SMS Emden

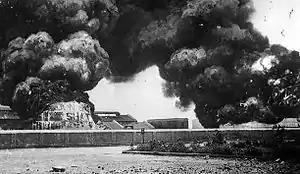
Oil tanks burning at Madras

On 14 August, and left the company of the East Asia Squadron, bound for the Indian Ocean. Since the cruiser was already operating in the western Indian Ocean around the Gulf of Aden, Müller decided he should cruise in the shipping lanes between Singapore, Colombo and Aden. steamed toward the Indian Ocean by way of the Molucca and Banda Seas. While seeking to coal off Jampea Island, the Dutch coastal defense ship stopped and asserted Dutch neutrality. Müller steamed into the Lombok Strait. There, s radio-intercept officers picked up messages from the British armored cruiser . To maintain secrecy, s crew rigged up a dummy funnel to impersonate a British light cruiser, then steamed up the coast of Sumatra toward the Indian Ocean.